The Nation (Irish newspaper)

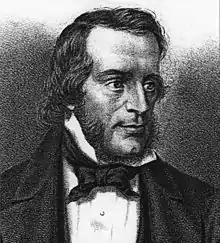
Thomas Davis

The founders of "The Nation" were three young men – two Catholics and one Protestant – who, according to the historian of the newspaper T. F. O'Sullivan, were all "free from the slightest taint of bigotry, and were anxious to unite all creeds and classes for the country's welfare.". They were Charles Gavan Duffy, its first editor; Thomas Davis, and John Blake Dillon. All three were members of Daniel O'Connell's Repeal Association, which sought repeal of the 1800 Act of Union between Ireland and Britain; this association would later be known as Young Ireland. The name suggested by Duffy for the paper was "The National", but Davis disagreed, suggesting "that the use of an adjective for such a purpose was contrary to the analogies of the English language". He suggested "The Nation", which was assented to by all three. "We desired to make Ireland a nation", Duffy wrote, "and the name would be a fitting prelude to the attempt.". In due course and after many other consultations between the founders, the following announcement was made as to the date of publication, the name of the journal, and the contributors:.